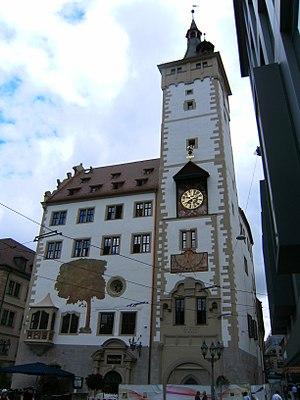
Wurtzbourg ou Würzburg est une ville en Bavière, un land d'Allemagne. La ville est la capitale du district de Basse-Franconie et le chef-lieu de l'arrondissement de Wurtzbourg. Wurtzbourg est également le centre économique, universitaire et culturel de la région de « Franconie du Main » et du Vignoble de Franconie. Aujourd'hui, la ville compte environ 130 000 habitants. Wurtzbourg est située sur le Main et est le point de départ septentrional de la Route romantique. La résidence de Wurtzbourg est classée depuis 1981 sur la liste du patrimoine mondial de l'Unesco.